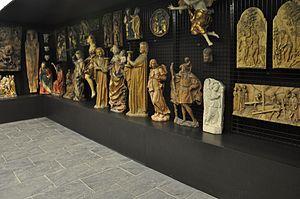
La Liebieghaus est une villa de la fin du XIXᵉ siècle située dans le quartier Sachsenhausen, à Francfort, en Allemagne.